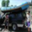
Label: truck